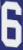
Number: 6